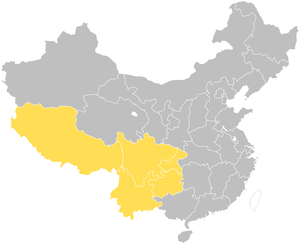
Le Xinan est une région géographique de la République populaire de Chine définie par les bureaux gouvernementaux qui inclut la municipalité de Chongqing, les provinces du Sichuan, du Yunnan et du Guizhou, ainsi que la région autonome du Tibet.